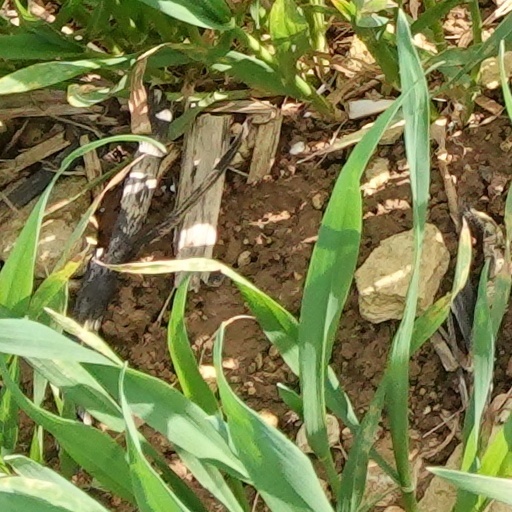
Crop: wheat